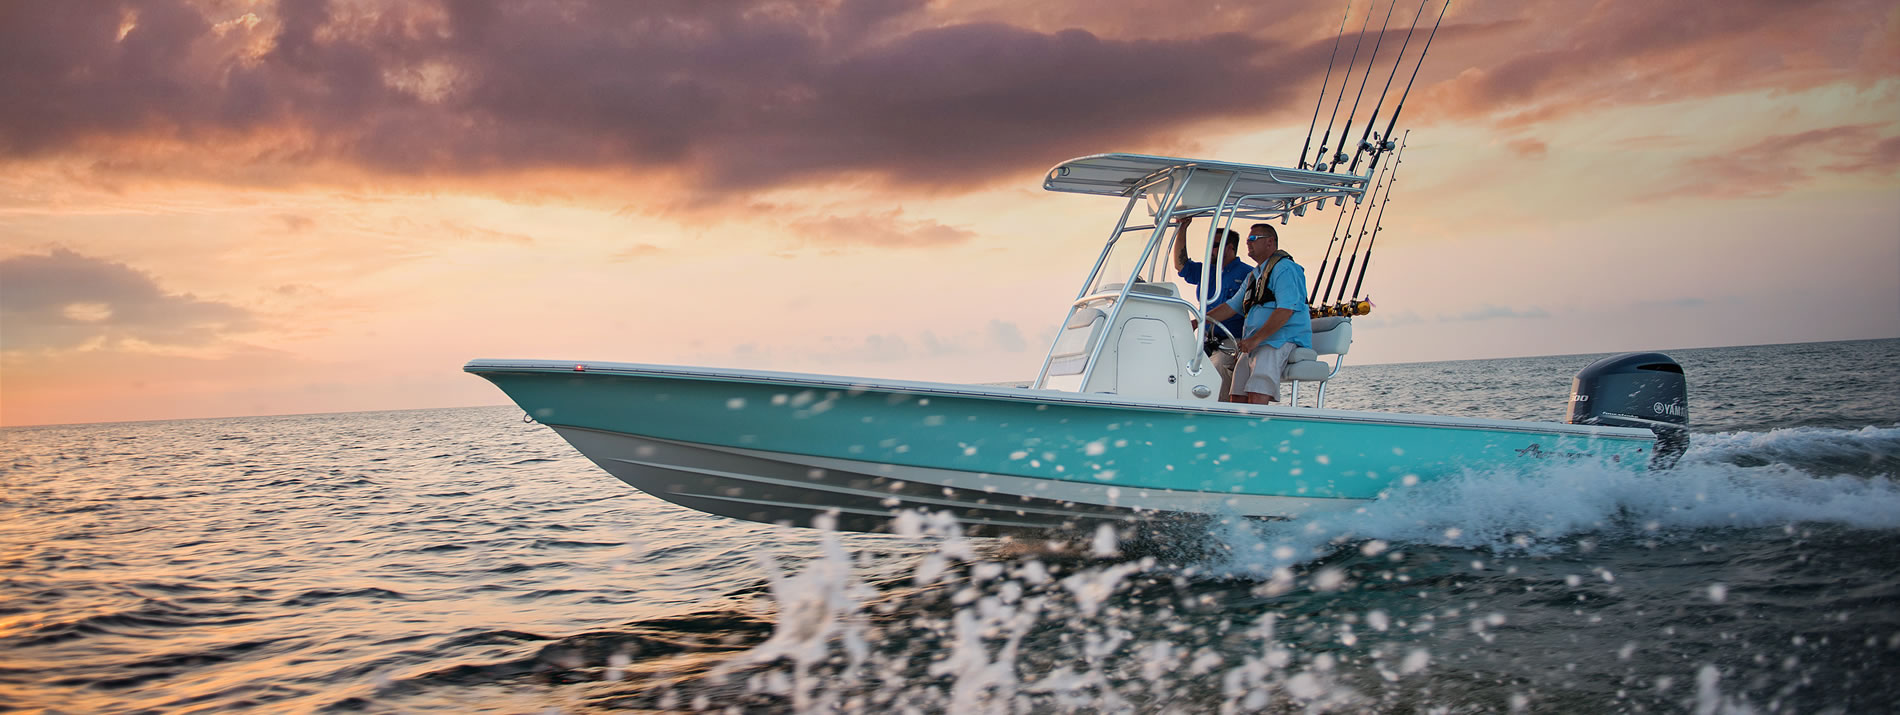
Vehicle type: Ships